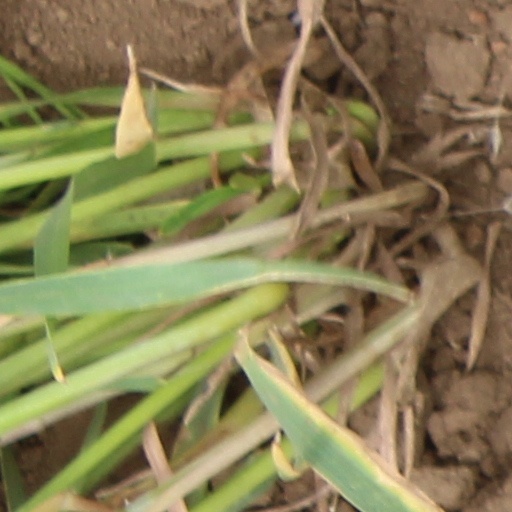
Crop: wheat